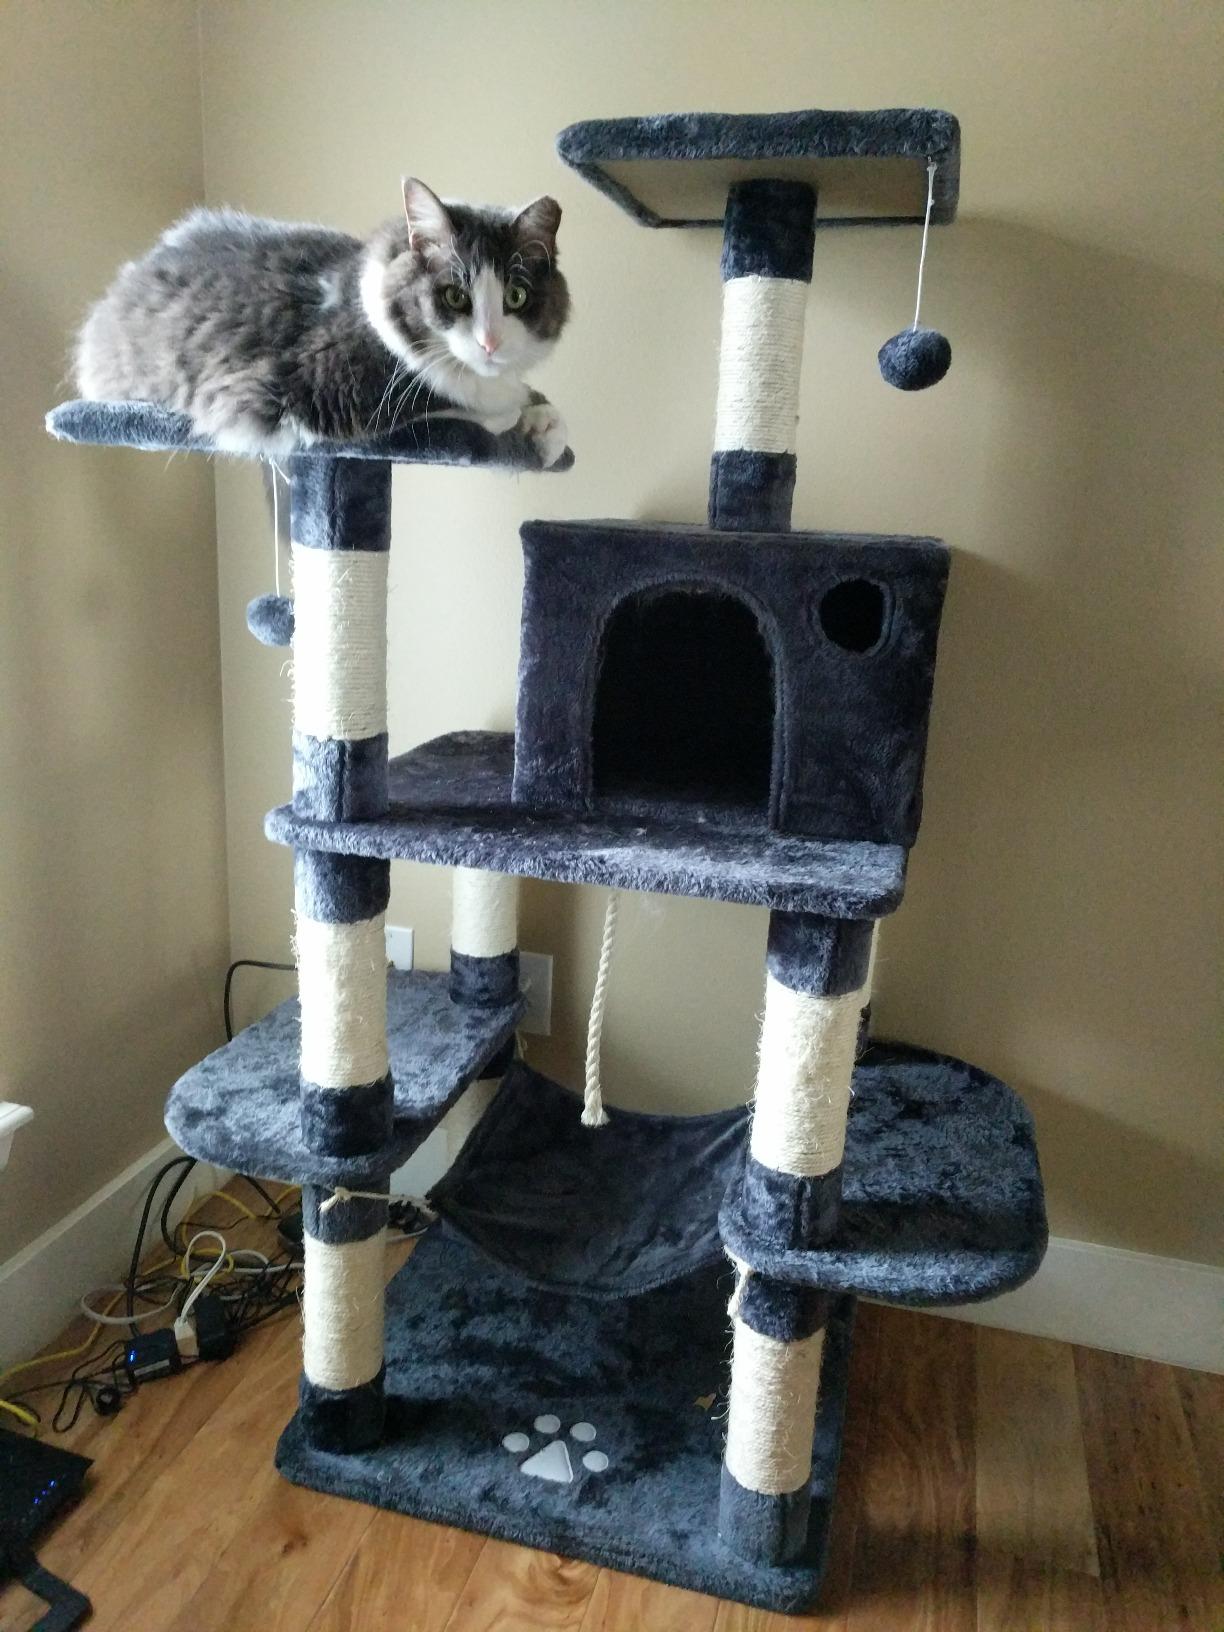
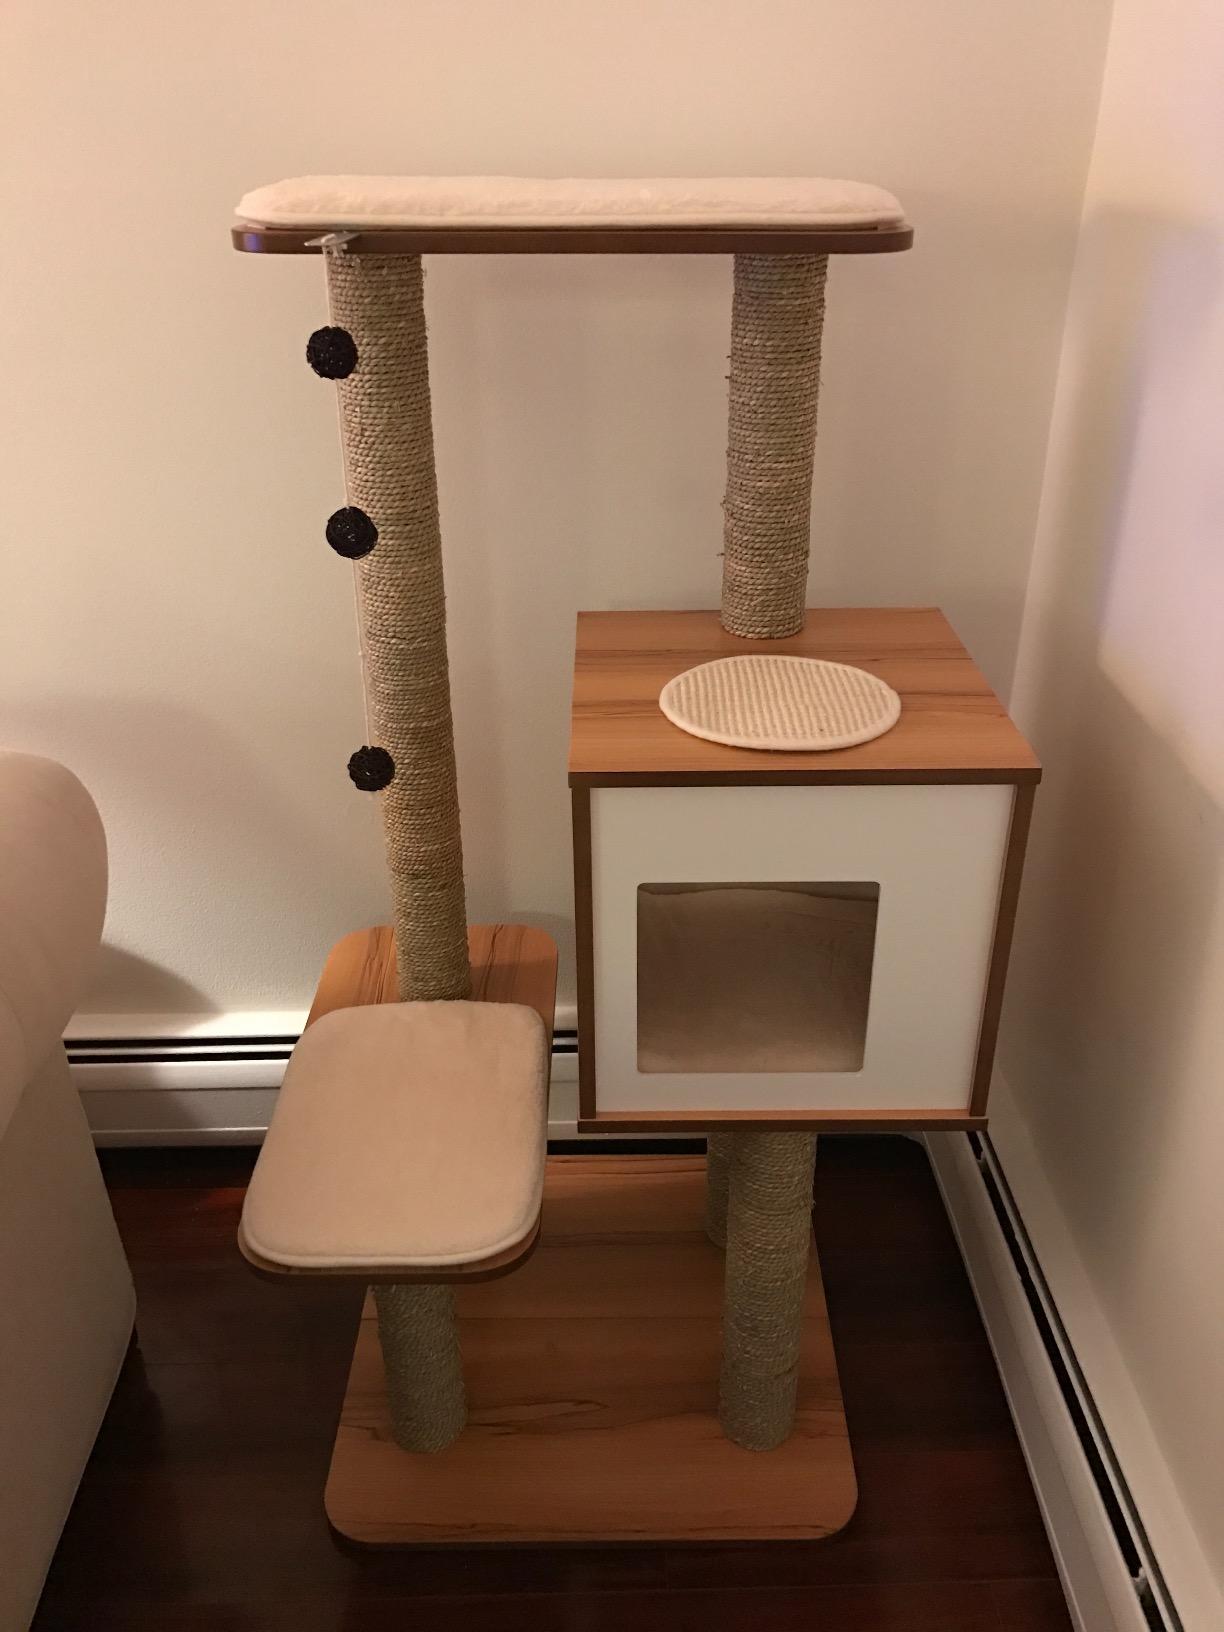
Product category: items_cat tree
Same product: no